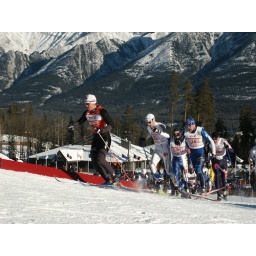
nordic skiing film shoot by xczone.tv. covering world cup cross country ski races in canmore, alberta, canada